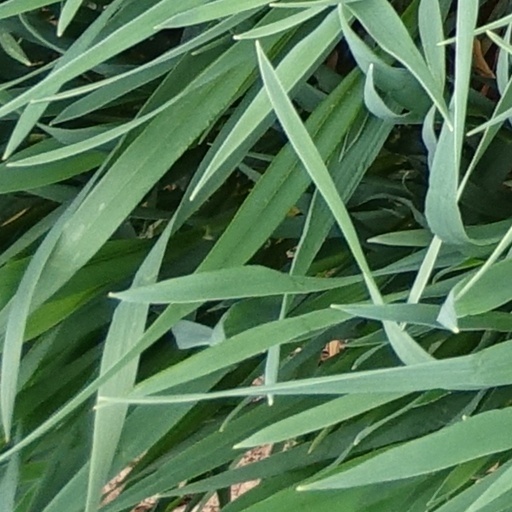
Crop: wheat